Occupy London

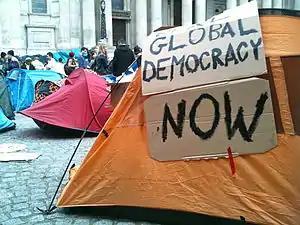
Occupy London Tent

Occupy London was a political movement in London, England, and part of the international Occupy movement. While some media described it as an "anti-capitalist" movement, in the statement written and endorsed by consensus by the Occupy assembly in the first two days of the occupation, occupiers defined themselves as a movement working to create alternatives to an "unjust and undemocratic" system. A second statement endorsed the following day called for "real global democracy". Due to a pre-emptive injunction, the protesters were prevented from their original aim to camp outside the London Stock Exchange. A camp was set up nearby next to St Paul's Cathedral. On 18 January 2012, Mr Justice Lindblom granted an injunction against continuation of the protest but the protesters remained in place pending an appeal. The appeal was refused on 22 February, and just past midnight on 28 February, bailiffs supported by City of London Police began to remove the tents.